Ford Falcon (Australia)

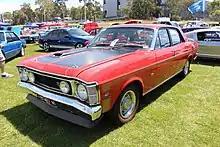
XW Falcon GTHO

In August 1969, the XW also introduced the GT-HO specification. The GT-HO was a homologation specially built for racing. Externally, it was almost indistinguishable from a standard GT, but offered a higher-performance engine and improved suspension— although the 'HO' stood for 'Handling Option', the cars also gained larger Holley carburettors and other performance additions. The Phase I or 'Windsor HO' was fitted with the 351 in Windsor V8, but was replaced a year later with the 351 Cleveland, producing in the Phase II GT-HO. Phase II GT-HO wheels featured a new five-slot design.